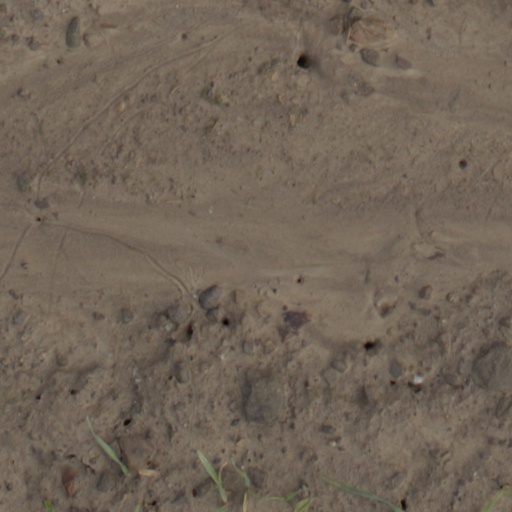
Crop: wheat